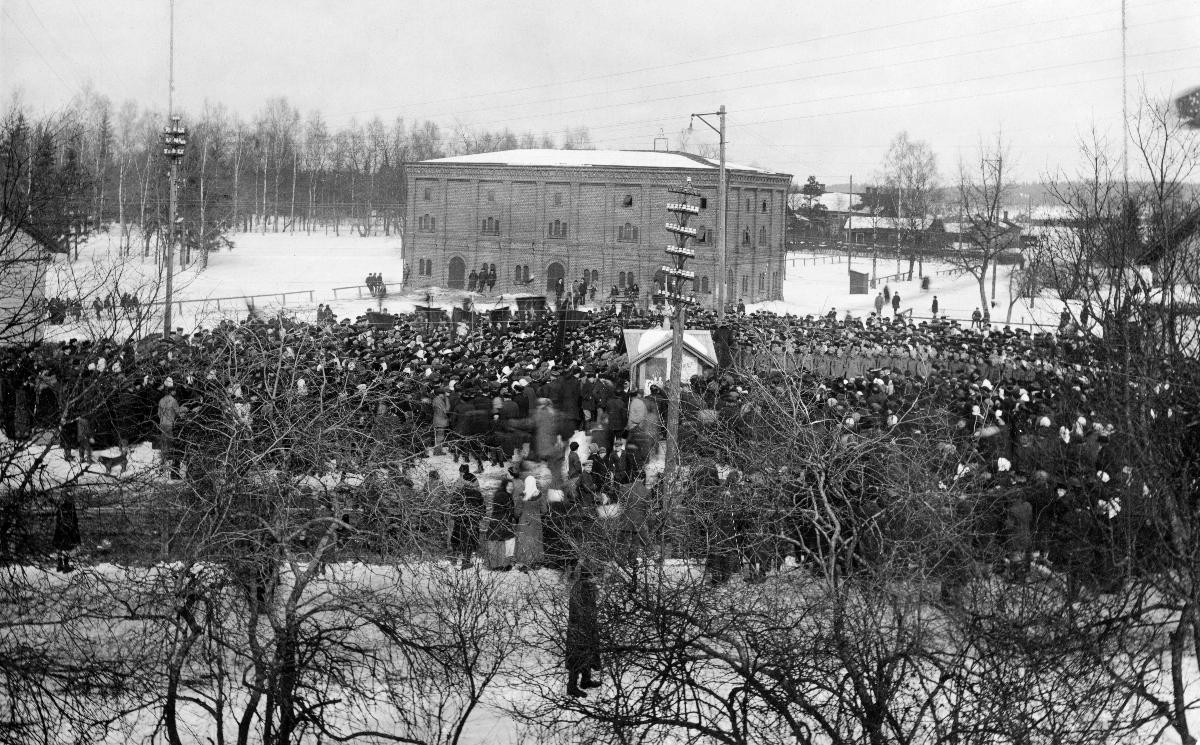
Vallankumouksen muistojuhla Forssassa
A memorial celebration of the revolution in Forssa
sisällön kuvaus: Vallankumouksen sankarien muistojuhla Forssan torilla 30.3.1917. Maisteri J. Saarinen pitää puhetta sotilaille. content description: A commemoration of the heroes of the revolution in Forssa 1917. Master Saarinen is giving a speech for the soldiers.
Vuosi: 1917
Paikka: Suomi; Suomi, Kanta-Häme, Forssa
Aiheet: politiikka; muistojuhlat; vallankumoukset; politics; revolutions; commemorations; revolution; politik; revolutioner